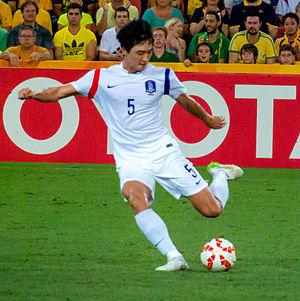
Kwak Tae-hwi, né le 8 juillet 1981 à Chilgok en Corée du Sud, est un footballeur international sud-coréen, qui évolue au poste de défenseur. Il joue dans le club du FC Séoul.